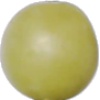
Label: Grape White 2